Prospect Hill Cemetery (Washington, D.C.)

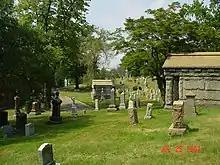
Prospect Hill graves.

The special subcommittee met for the first time on March 3, 1888, and heard testimony in the matter its first day. PHC director L.H. Schneider testified about the organization's 1860 charter, the 1886 amendments to the charter, and Section 3's bar against the construction of roads in the cemetery. Schneider also testified that the city commissioners were well aware of Section 3's prohibition on new roads. City Commissioner Webb reviewed for the subcommittee the city's initial attempt to extend North Capitol Street in late 1886. He noted that the commissioners did not approve construction at that time, as federal law appeared to bar it. Webb claimed that the GESPHC approached the city with news of the subdivision and their willingness to allow the city to cut the road. The city commissioners told the GESPHC that the organization had no authority to subdivide the cemetery or donate any burial ground, and that the city commissioners had never approved the street's extension. Webb claimed that Colonel Ludlow had illegally issued orders sending work crews into the cemetery. Superintendent of Roads Beale testified that Colonel Ludlow verbally ordered him to begin work on December 14, that no countermanding order was ever received, and that work began on the cemetery grounds on December 23. The work ceased at the end of that day when Ludlow phoned to tell him to stop. Beale also told the subcommittee that it was not until December 29 that Commissioner Wheatley issued a written order to stop work.